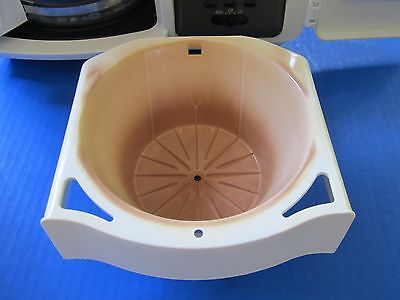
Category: coffee maker